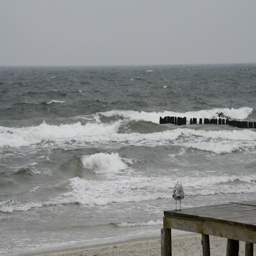
gull on a platform of a restaurant